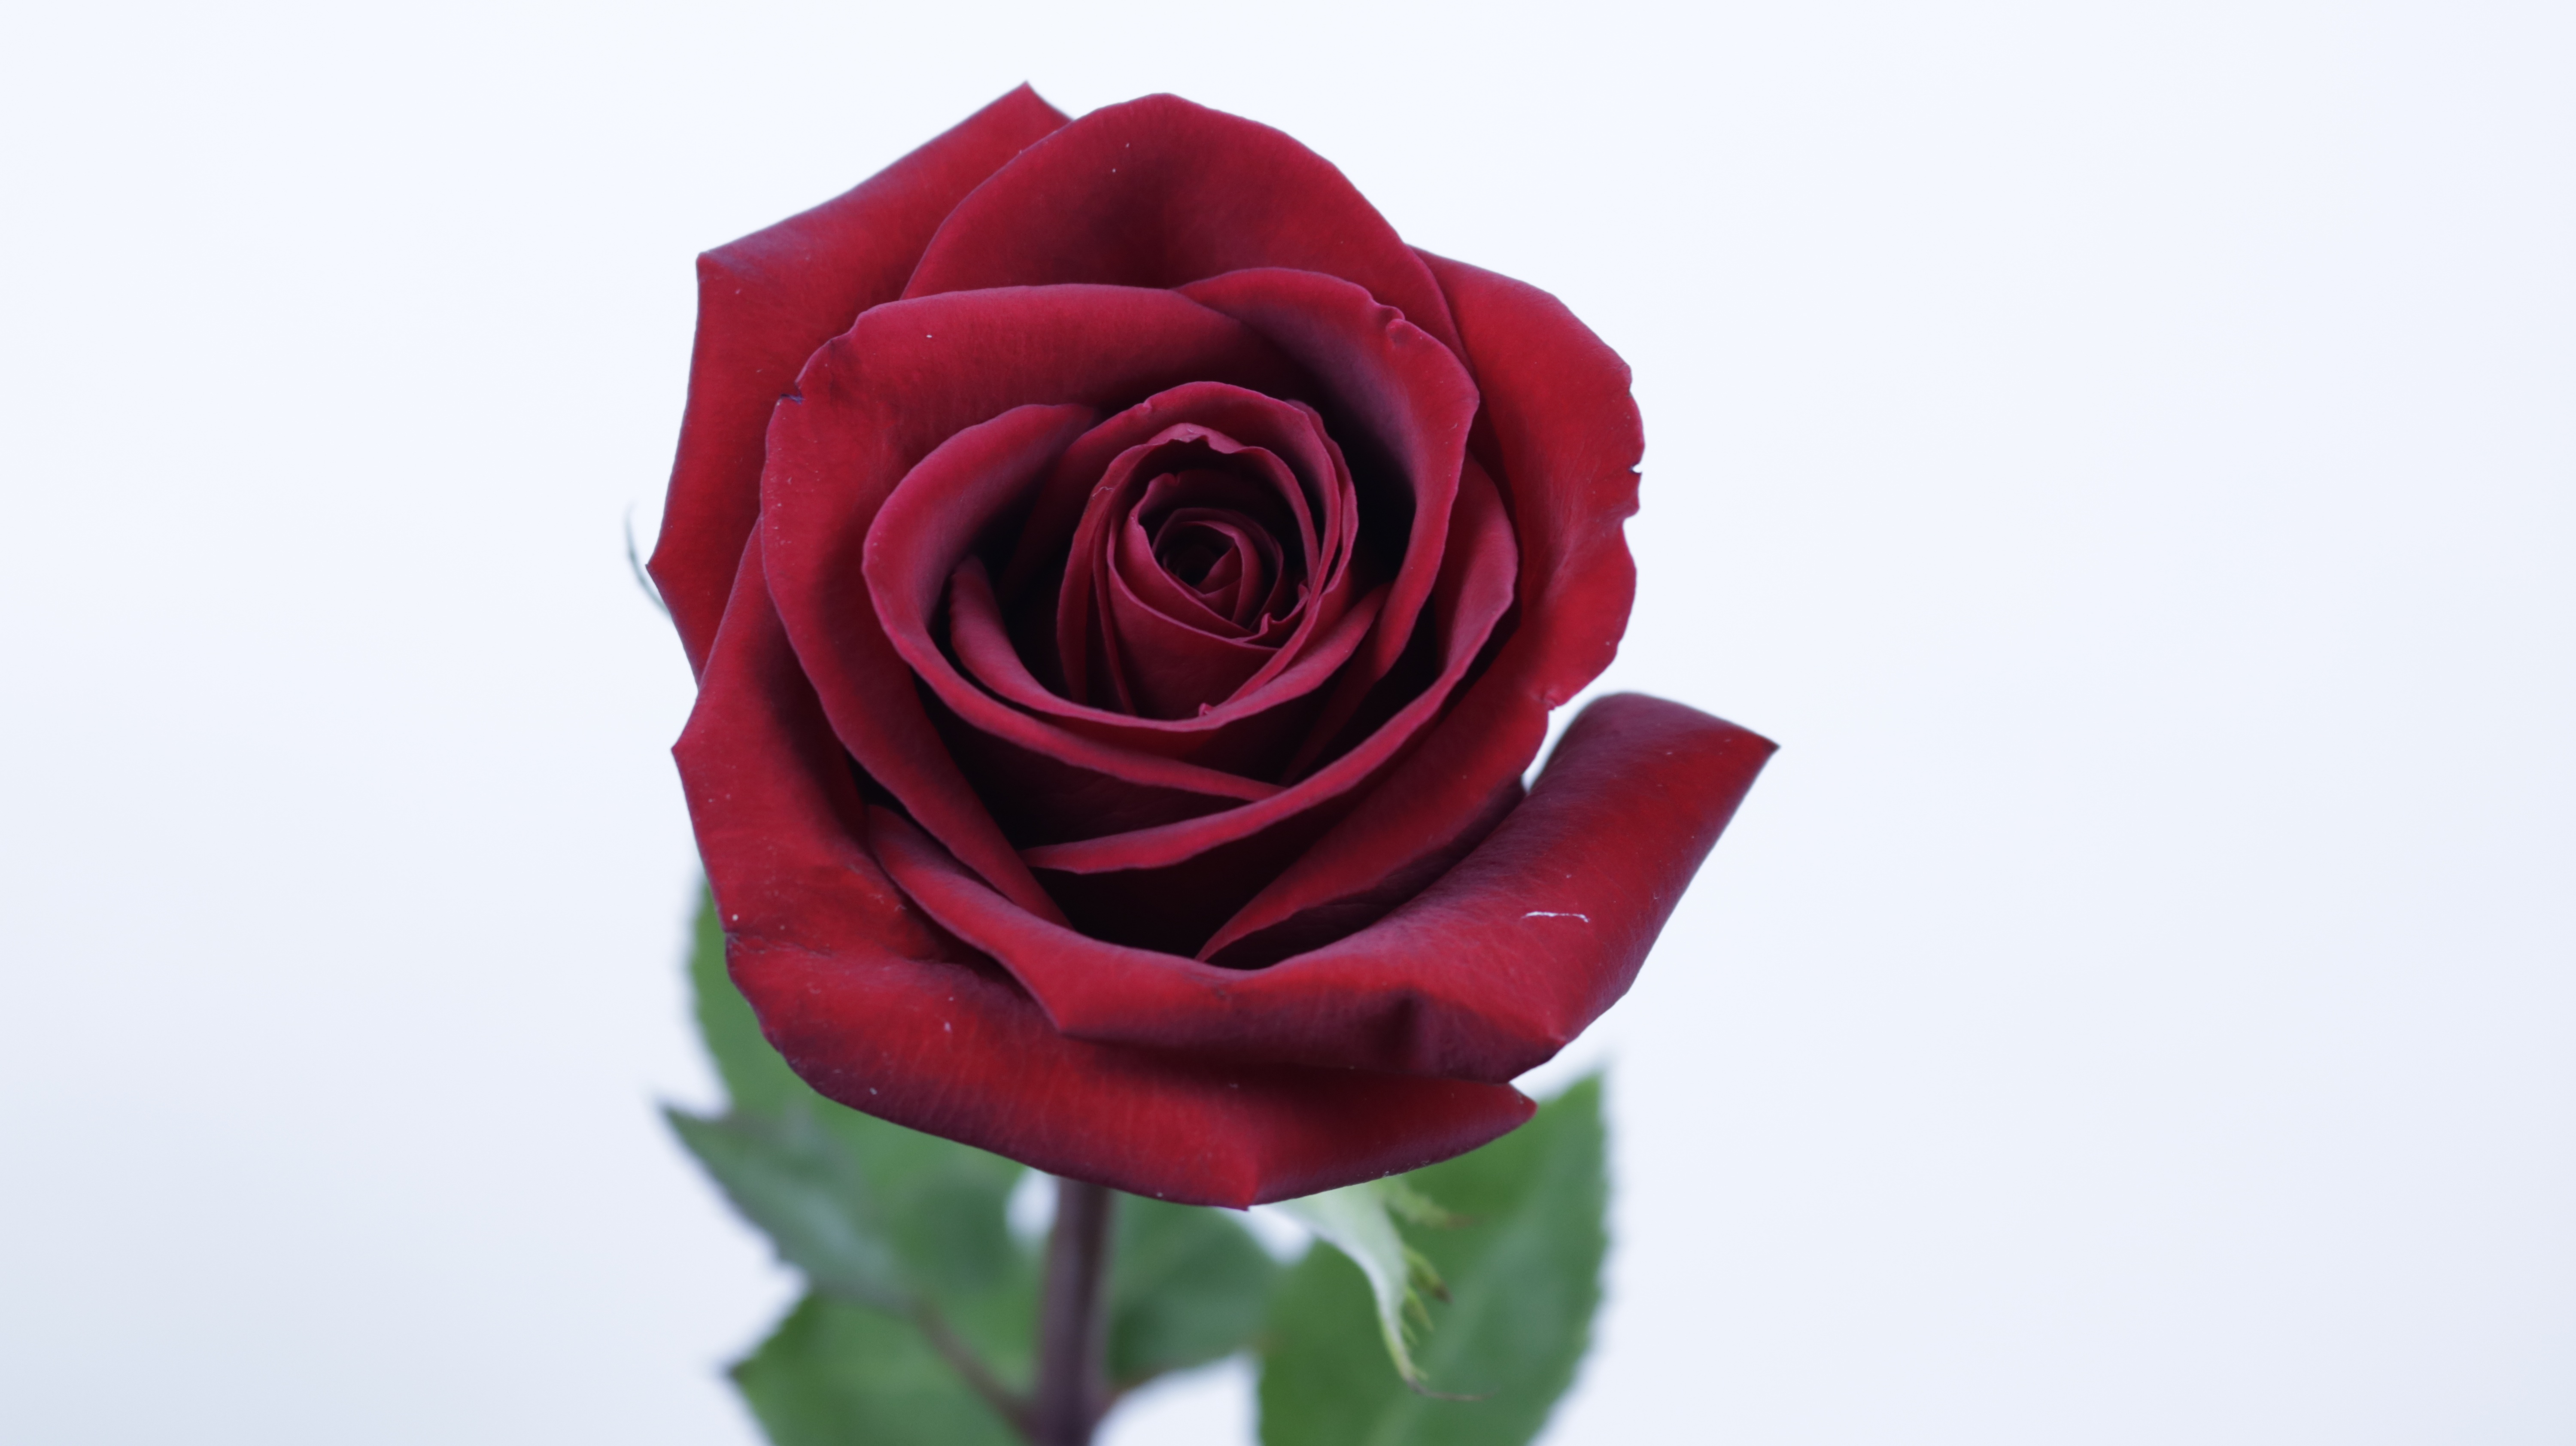
plant, flower, petal, rose, red, pink, petals, flowering plant, garden roses, rose family, flower bouquet, land plant, rose order